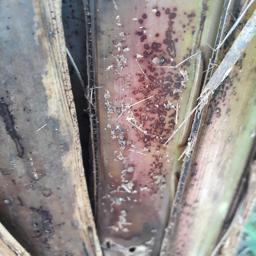
Label: PSEUDOSTEM WEEVIL